Question: Please indicate a possible affordance area of the cup that can be used for drinking
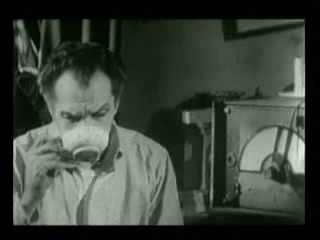
Answer: [59.5, 126, 111.5, 155]